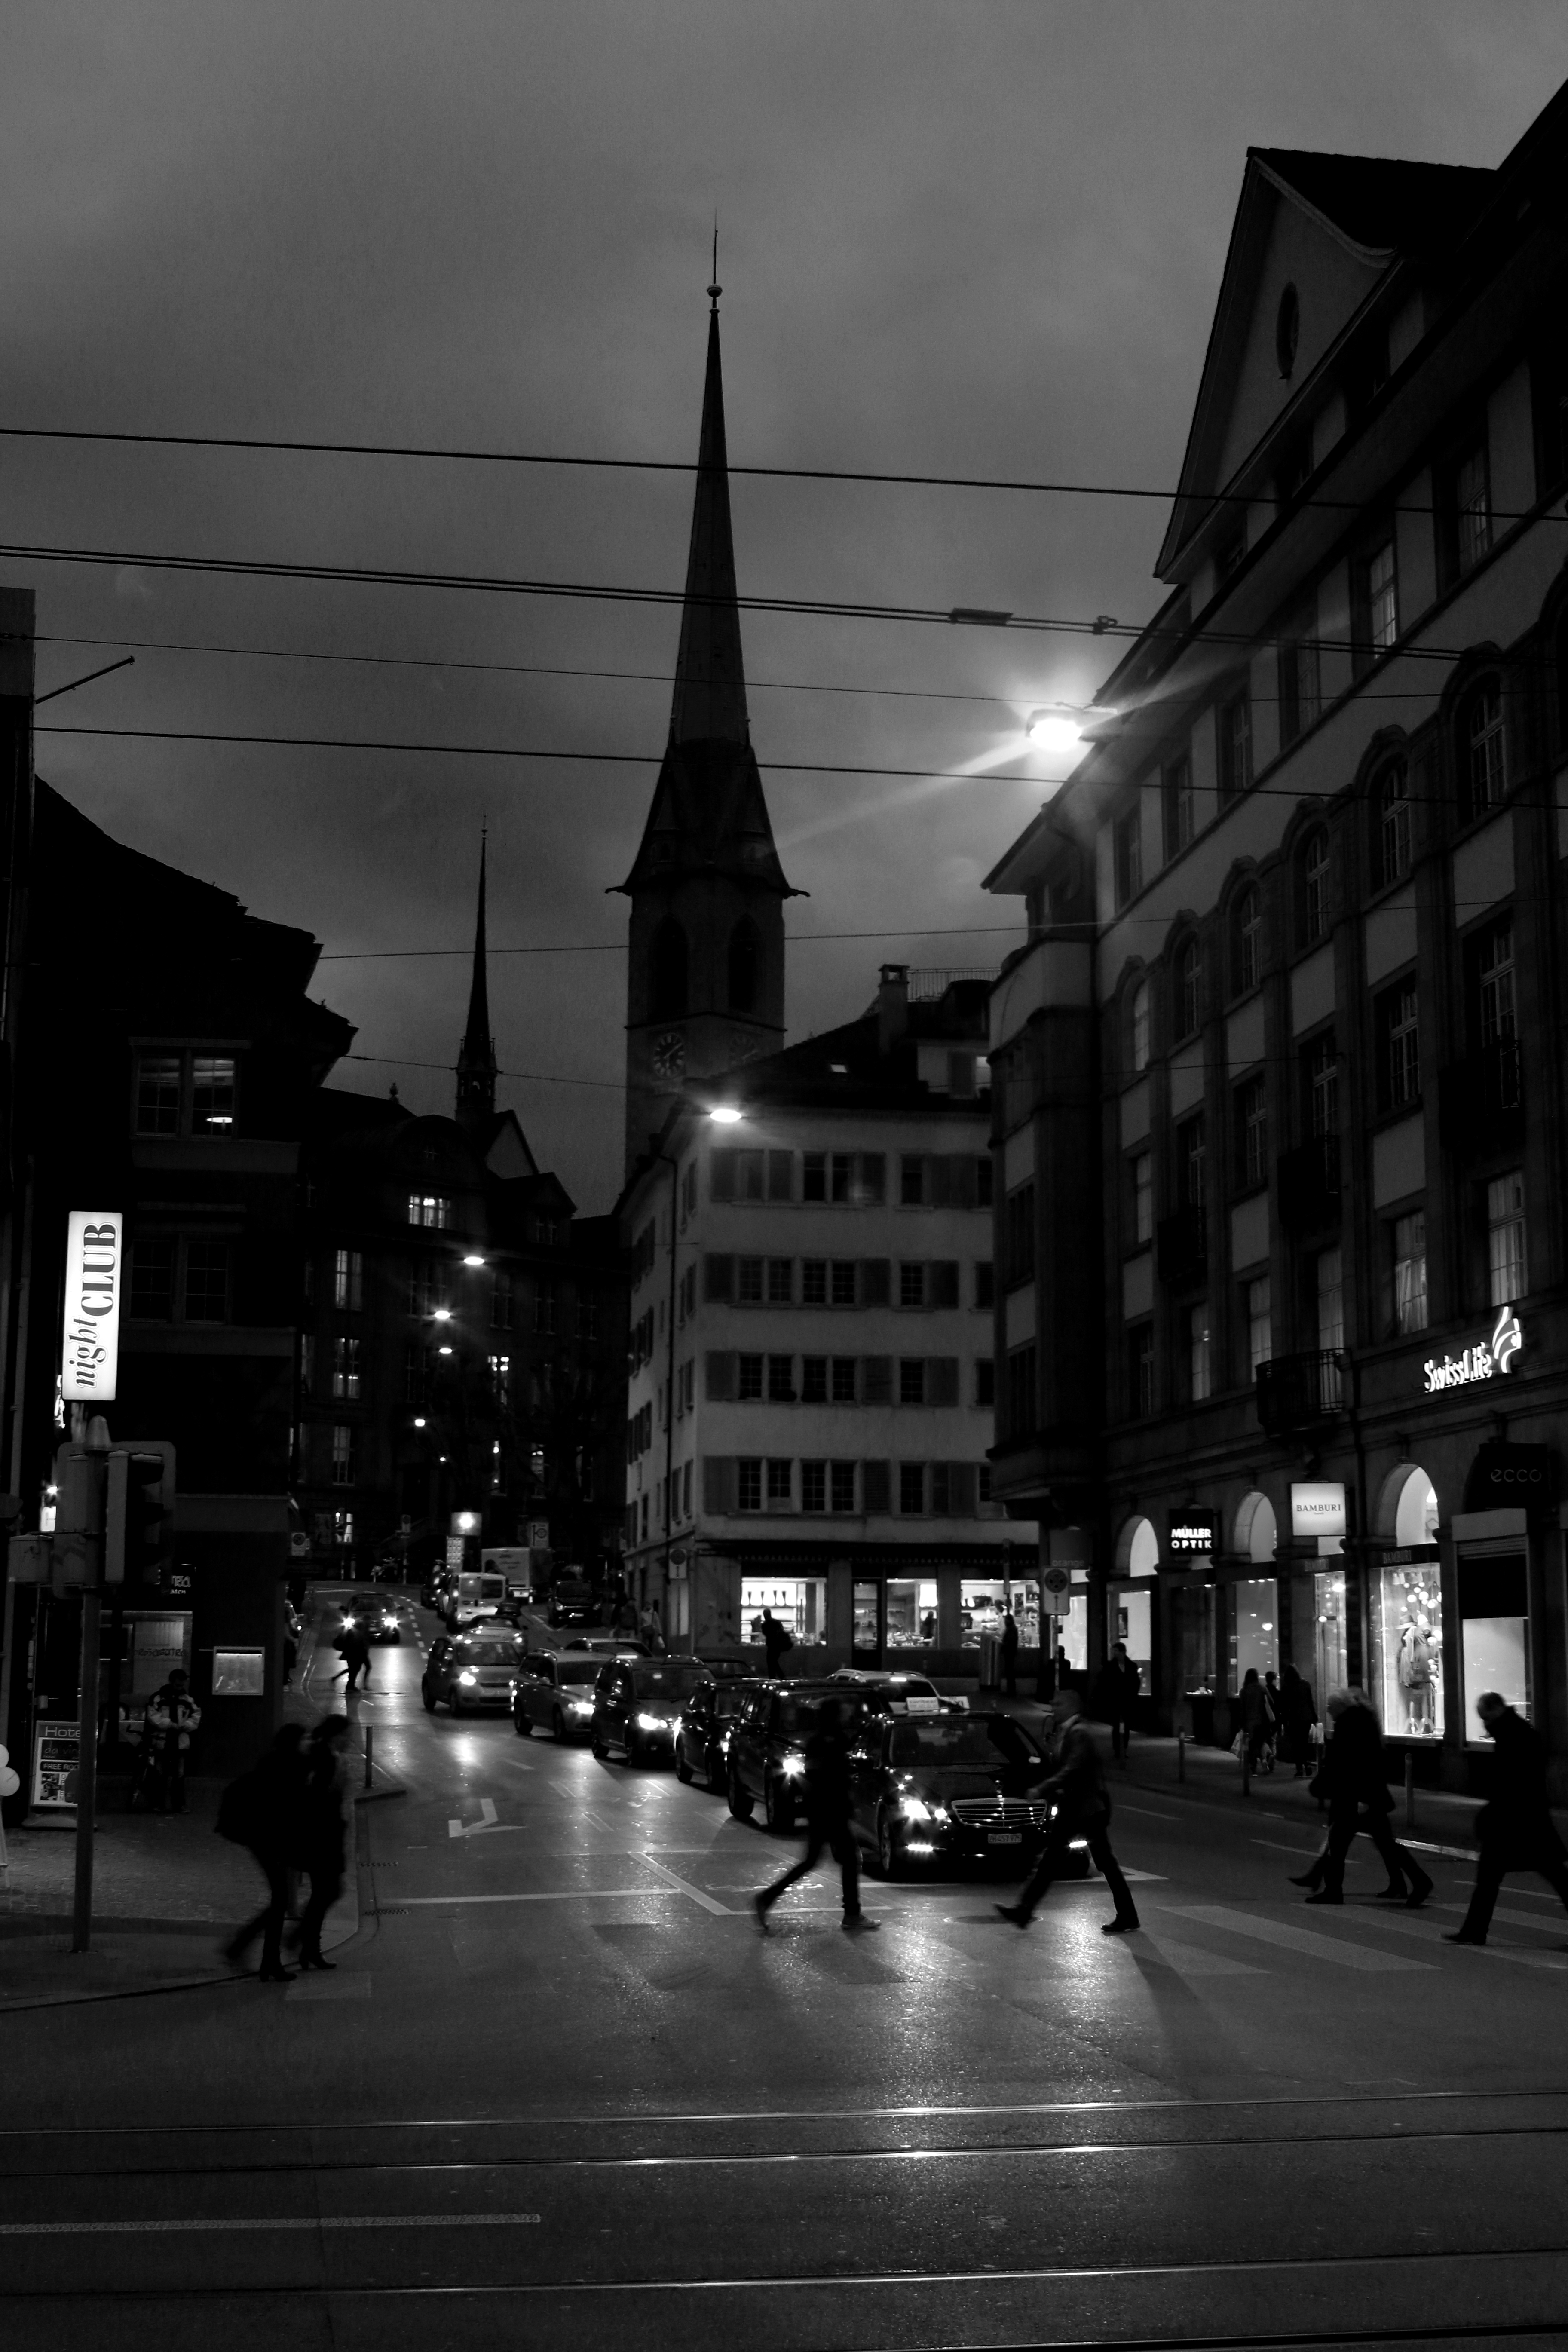
light, black and white, road, skyline, street, night, photography, city, cityscape, downtown, dusk, evening, darkness, black, monochrome, lighting, bw, blackandwhite, blackwhite, infrastructure, alemania, allemagne, suisse, schweiz, sw, schwarzweiss, zurich, schwarzweis, shape, germania, schwarzweissfotografie, schwarzweisfotografie, schwiz, metropolis, urban area, monochrome photography, film noir, human settlement